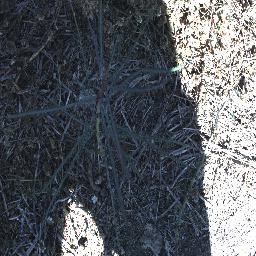
Label: parkinsonia